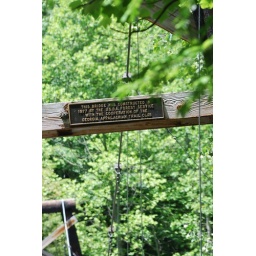
sign over the bridge over the river toccoa